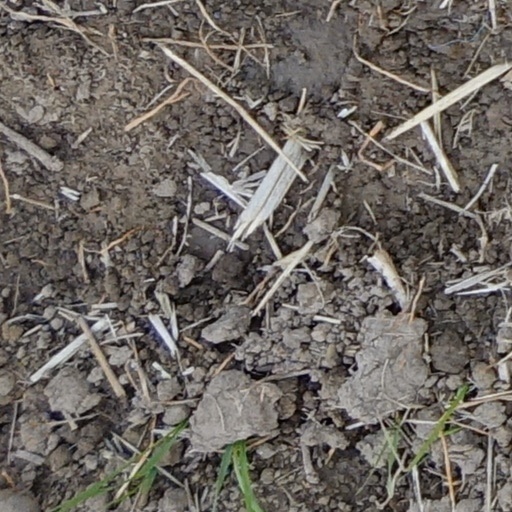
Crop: wheat